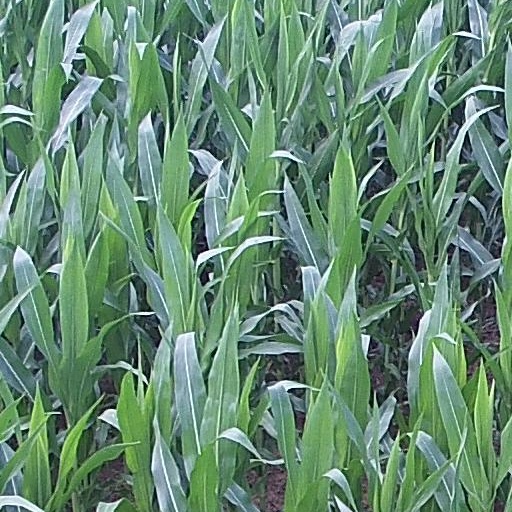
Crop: maize; corn